Classifications of snow

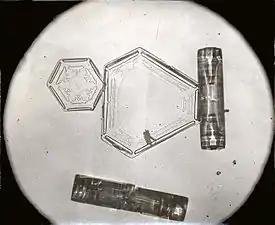
Wilson Bentley micrograph showing two classes of snow crystals, plate and column.

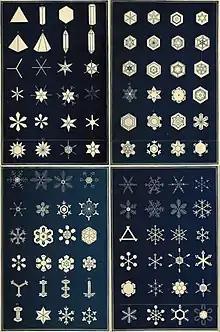
An early classification of snowflakes by Israel Perkins Warren.

Frozen precipitation includes snow, snow pellets, snow grains, ice crystals, ice pellets, and hail. Falling snow comprises ice crystals, growing in a hexagonal pattern and combining as snowflakes. Ice crystals may be "any one of a number of macroscopic, crystalline forms in which ice appears, including hexagonal columns, hexagonal platelets, dendritic crystals, ice needles, and combinations of these forms". Terms that refer to falling snow particles include: